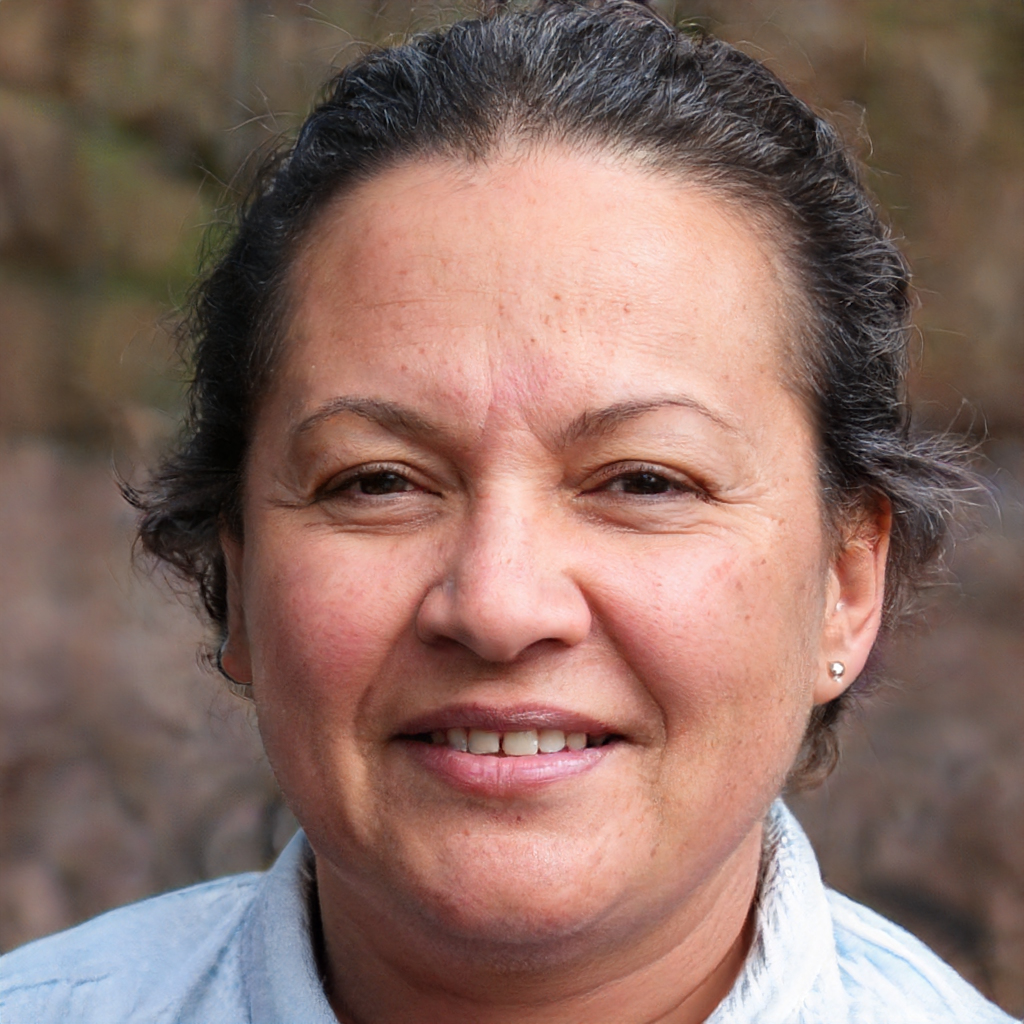
Label: Colored